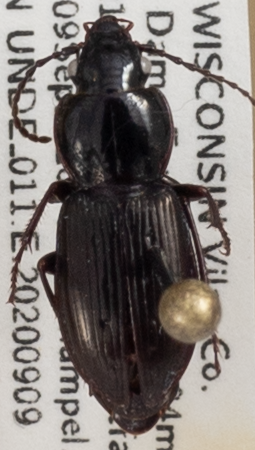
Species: Pterostichus pensylvanicus
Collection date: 2020-09-09
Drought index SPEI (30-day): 1.058
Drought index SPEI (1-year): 1.85
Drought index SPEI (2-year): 2.09